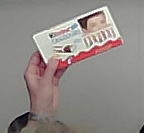
Product: kinder_chocolate